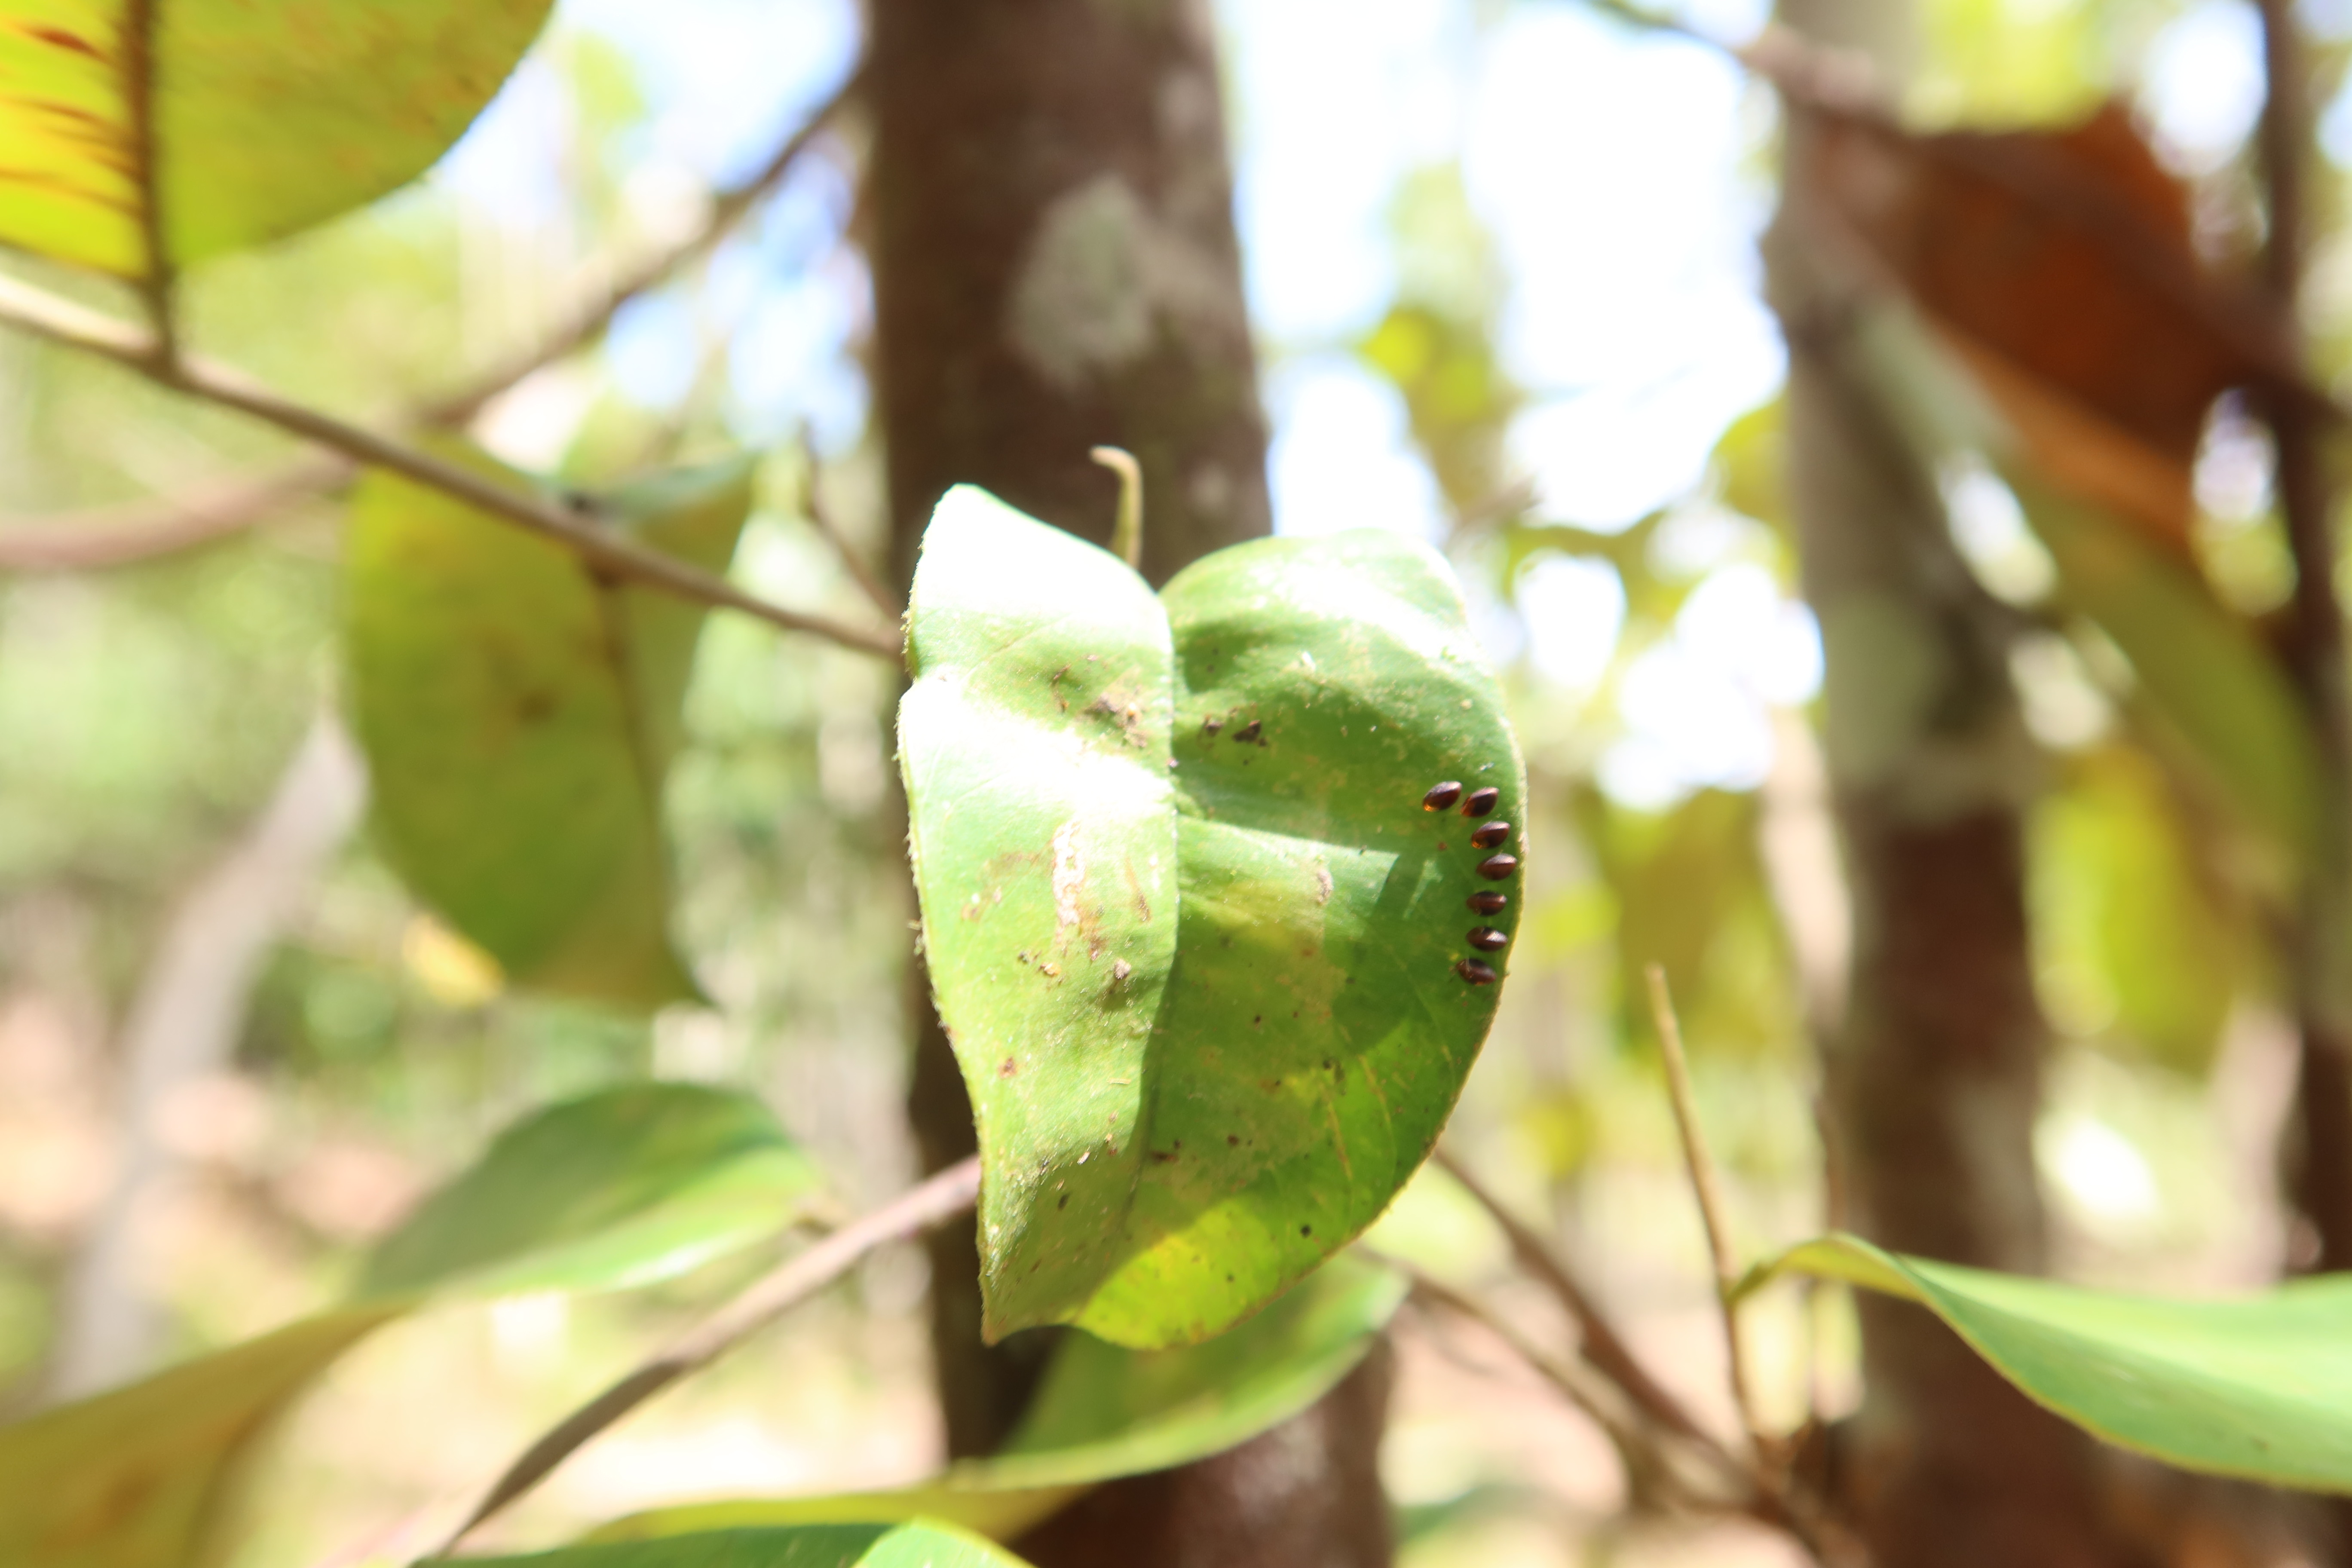
Label: Brown spots